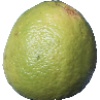
Label: limes